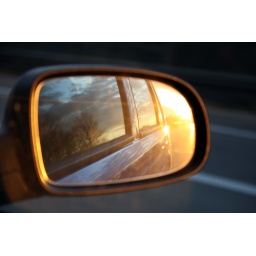
Mirror image in a car mirror with the sun painting the visible street into golden lights